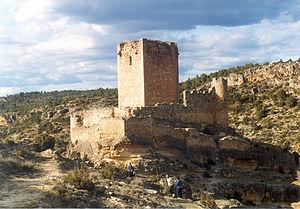
Paracuellos est une municipalité espagnole de la province de Cuenca, dans la région autonome de Castille-La Manche.